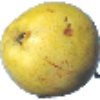
Label: Pear Monster 1